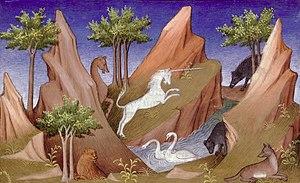
Le test du canard est un type d'inférence qui, dans sa forme la plus fréquente, s'énonce ainsi : « si ça ressemble à un canard, si ça nage comme un canard et si ça cancane comme un canard, c'est un canard. » Ce raisonnement analogique implique qu'un sujet peut être catégorisé d'après certaines de ses caractéristiques apparentes. L'expression désignant cette inférence par association de traits est d'abord employée aux États-Unis durant la guerre froide, dans le contexte du maccarthysme, et censée faciliter l'identification de sympathisants communistes supposés. Sur le plan linguistique, cette analogie s'analyse comme une imbrication de métonymies et de métaphores sur le plan cognitif, comme un prototypage. Si l'inférence semble relever plutôt de la classification populaire que de l'ornithologie savante, le développement de l'éthologie et les réflexions contemporaines sur la notion d'espèce tendent à accréditer une approche à partir des traits communs, y compris comportementaux.